Sengathu Bhoomiyilae

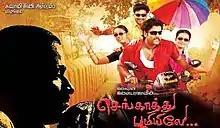
Promotional Poster

Sengathu Bhoomiyilae is a 2012 Indian Tamil-language film directed by M. Rathnakumar and produced by Revathi Duraimurugan and Lakshmi. The film stars Pawan, Senthil Kumar, Priyanka Nair, Sunu Lakshmi, and Singampuli. The music was composed by Ilaiyaraaja. The film released on 3 February 2012 to generally mixed reviews.